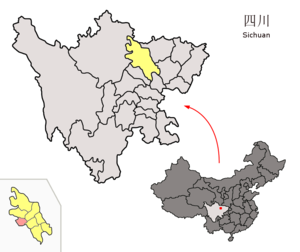
Le xian d'An est un district administratif de la province du Sichuan en Chine. Il est placé sous la juridiction de la ville-préfecture de Mianyang.